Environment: real
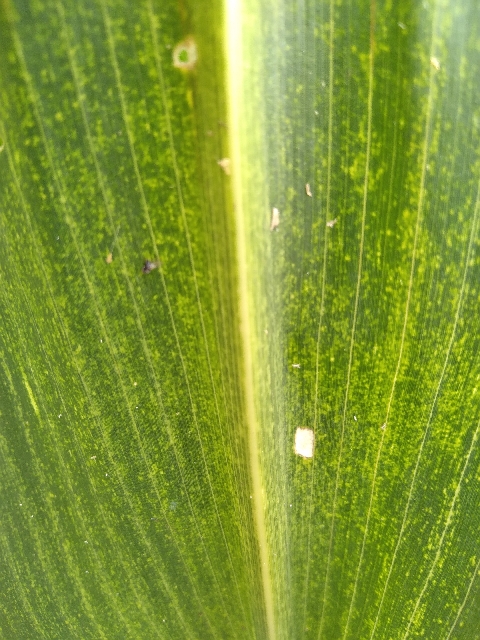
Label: lethal_necrosis